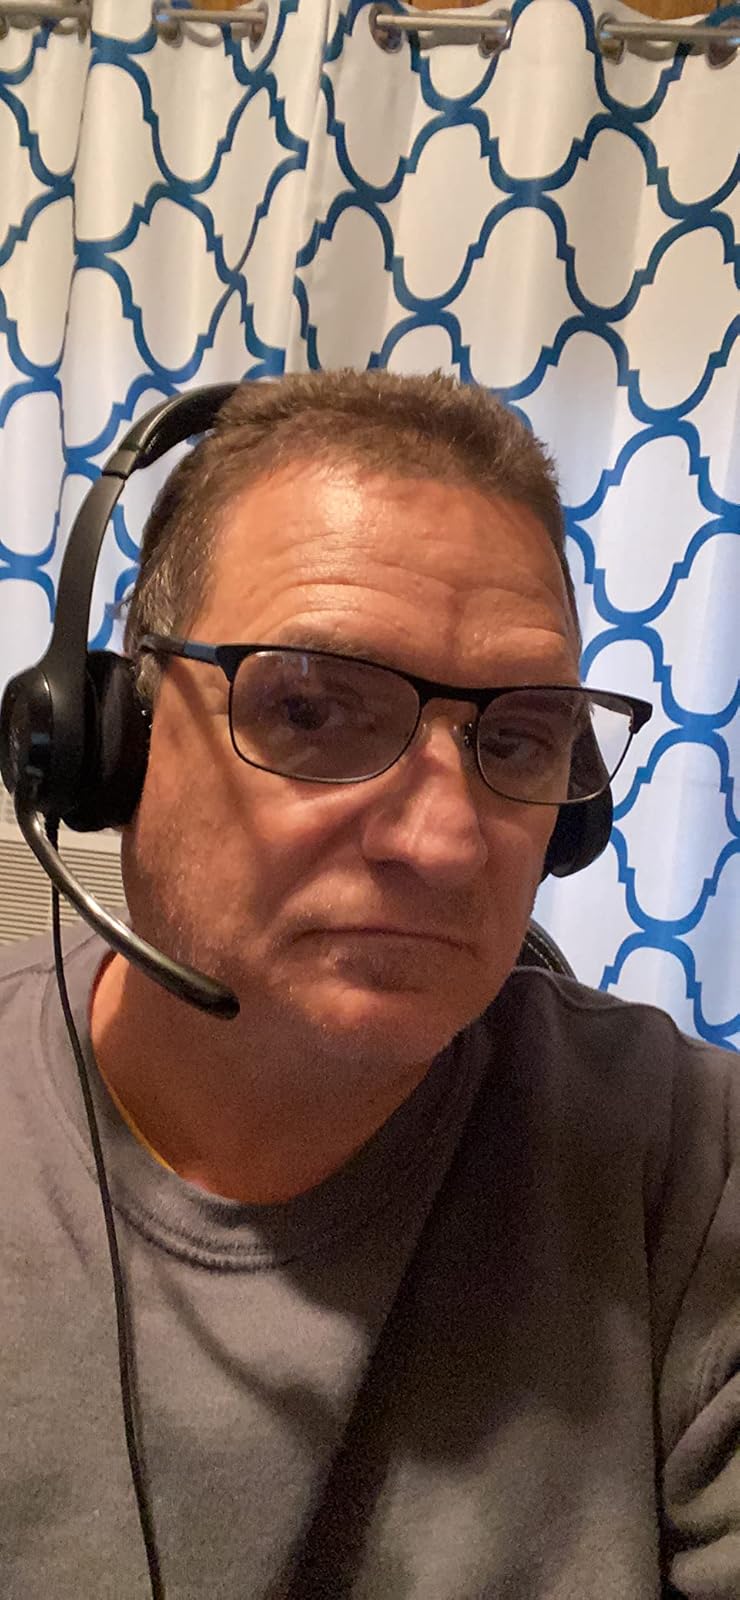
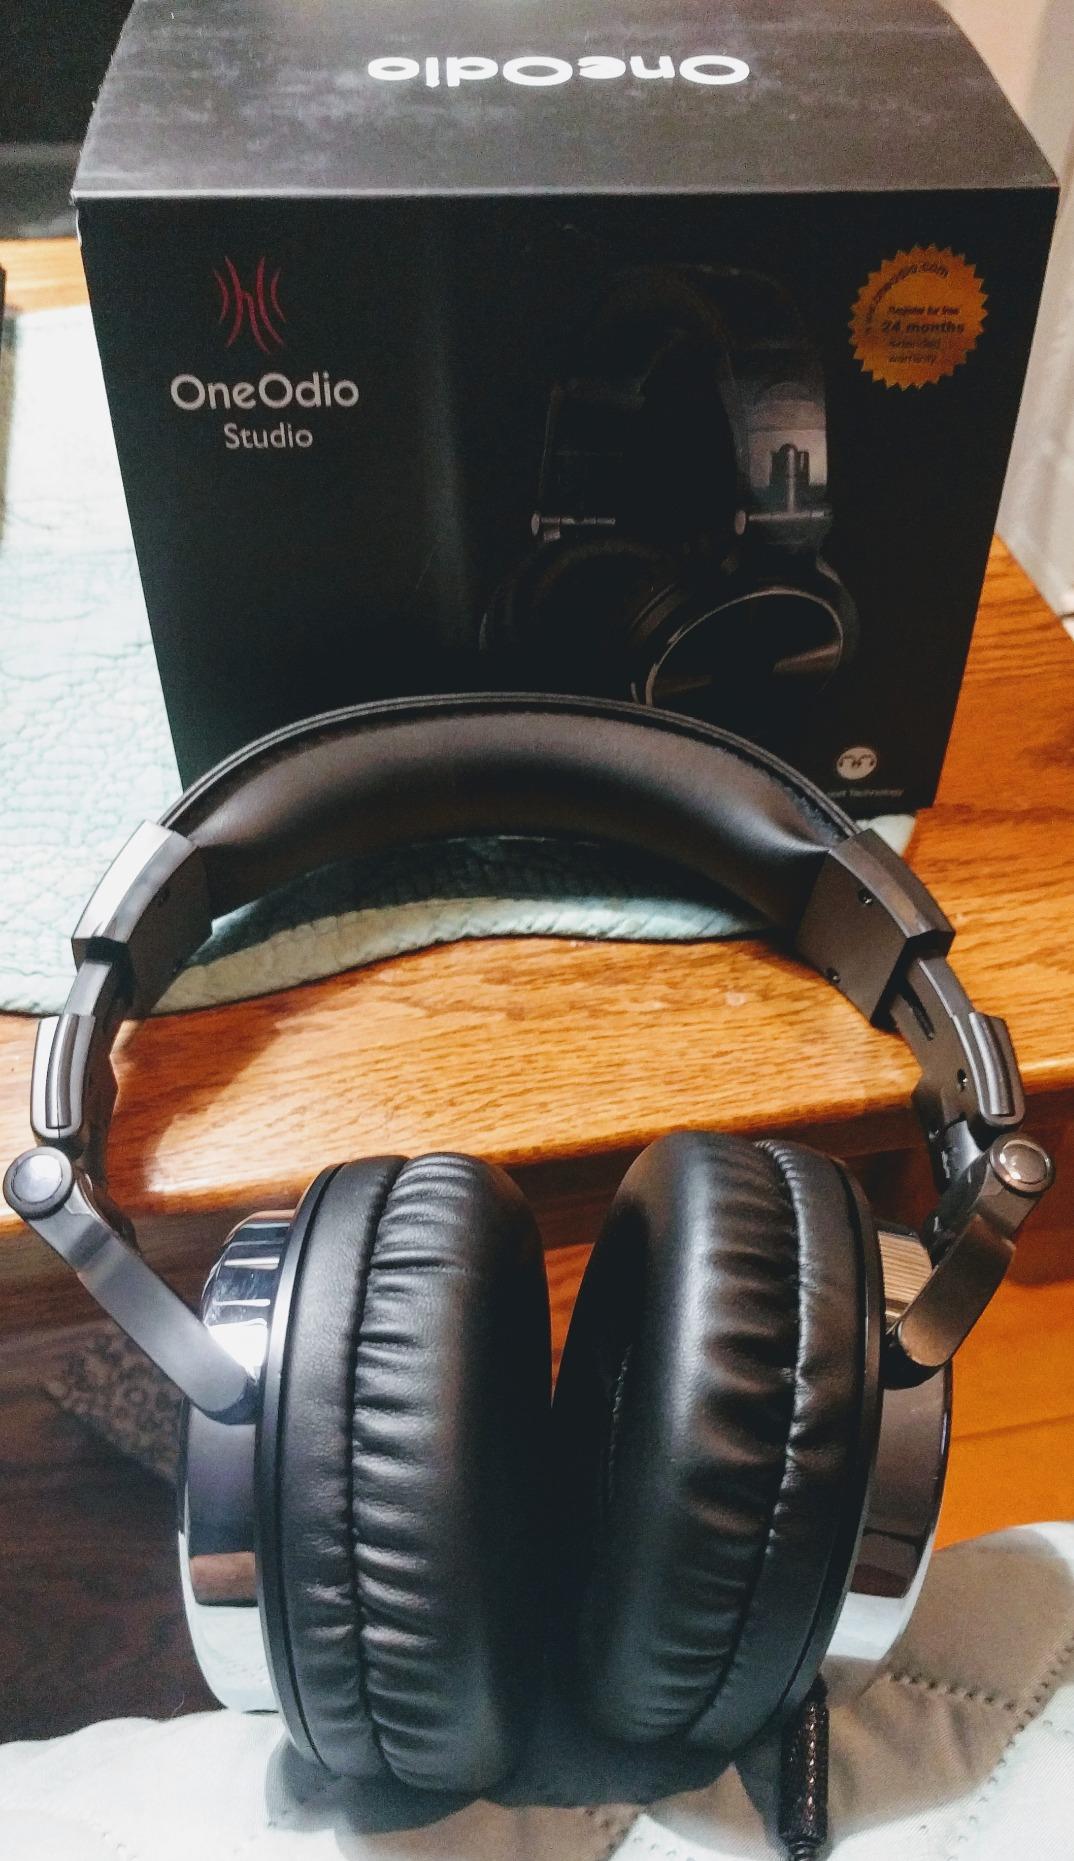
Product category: headphones
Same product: no